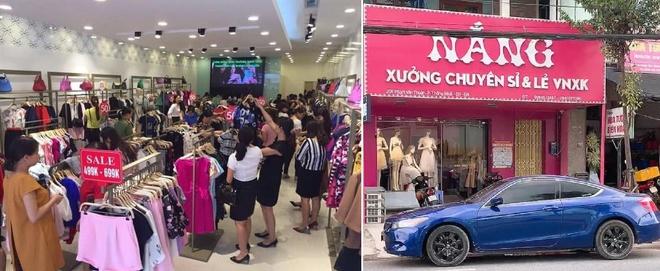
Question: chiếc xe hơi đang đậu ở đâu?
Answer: ở trước cửa hàng nắng